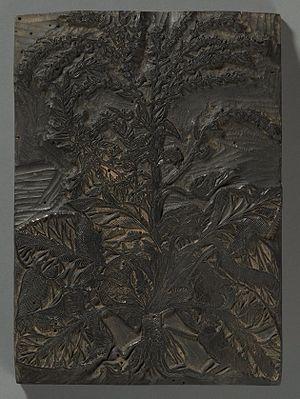
L’impression au bloc de bois est une technique d'impression de motifs, d'images et de textes largement exploitée dans l'Asie de l'Est et ayant pour origine la Chine, où elle a été utilisée dès l'antiquité comme méthode d'impression textile puis sur papier. Des exemples de production d'étoffes chinoises ont été conservés jusqu'à nous, remontant au moins au troisième siècle avant notre ère. L'impression au bloc de bois est très répandue pendant la dynastie Tang et demeure la méthode d'impression de livres, de textes et d'images la plus utilisée dans l'Asie de l'Est jusqu'au XIXᵉ siècle. Au Japon, l’ukiyo-e qualifie un célèbre type d'impression au bloc de bois pour estampe. Les Européens utilisent la technique de la gravure sur bois à partir du XVᵉ siècle, ces productions sont appelées des xylographies, certaines, très anciennes, les incunables tabellaires, sont par ailleurs également produites en Inde à la même époque.